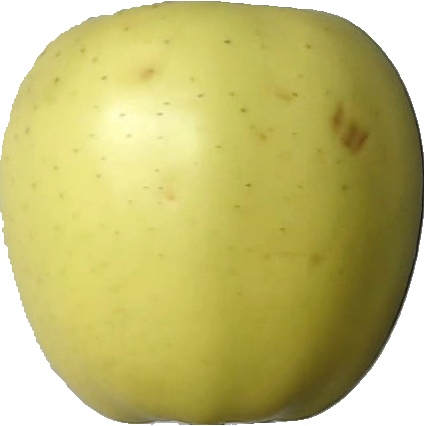
Label: apple_golden_2